2010 in politics

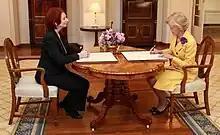
Quentin Bryce swearing in Julia Gillard

May 11 – David Cameron announces he has formed a coalition government between the Conservative Party and Liberal Democrats forming the Cameron–Clegg coalition, following the resignation of the former Labour Party Prime Minister Gordon Brown.